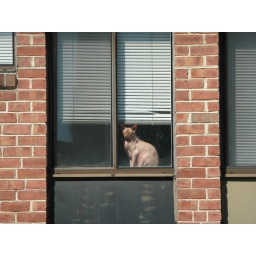
This cat got laughed at by a group of girls on the street. Poor kitty.